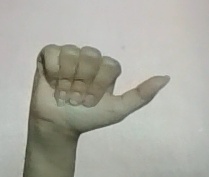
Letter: dhad